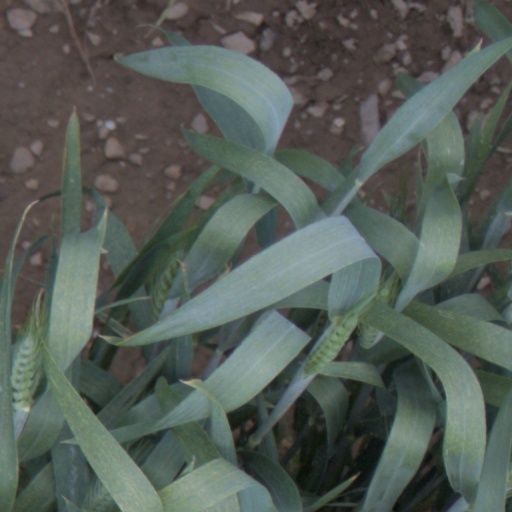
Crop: wheat